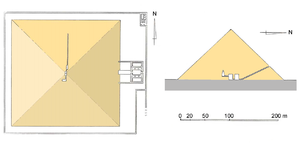
Plan et coupe de la pyramide rouge à Dahchour Čeština: Schéma pyramidy, jehož první část tvoří pohled na pyramidu shora a druhou částí je severojižní řez pyramidy. Do pyramidy se vstupuje chodbou (na schématu zprava), která nejprve vede pod strmým úhlem dolů k